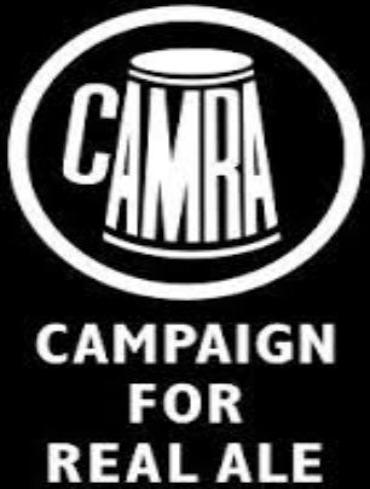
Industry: Food